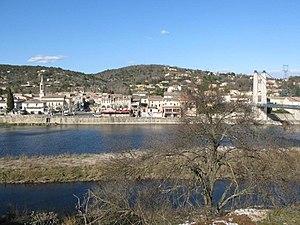
Village de Saint-Martin d'Ardèche (Ardèche)
Saint-Martin-d'Ardèche est une commune française située dans le département de l'Ardèche, en région Auvergne-Rhône-Alpes.